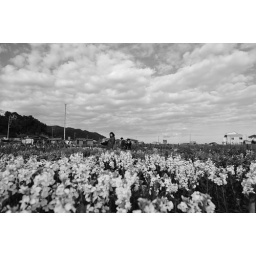
a day in the flowers field